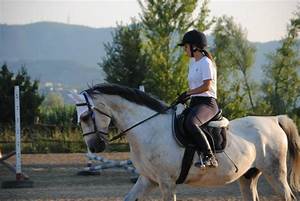
Label: horse